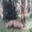
Label: deer